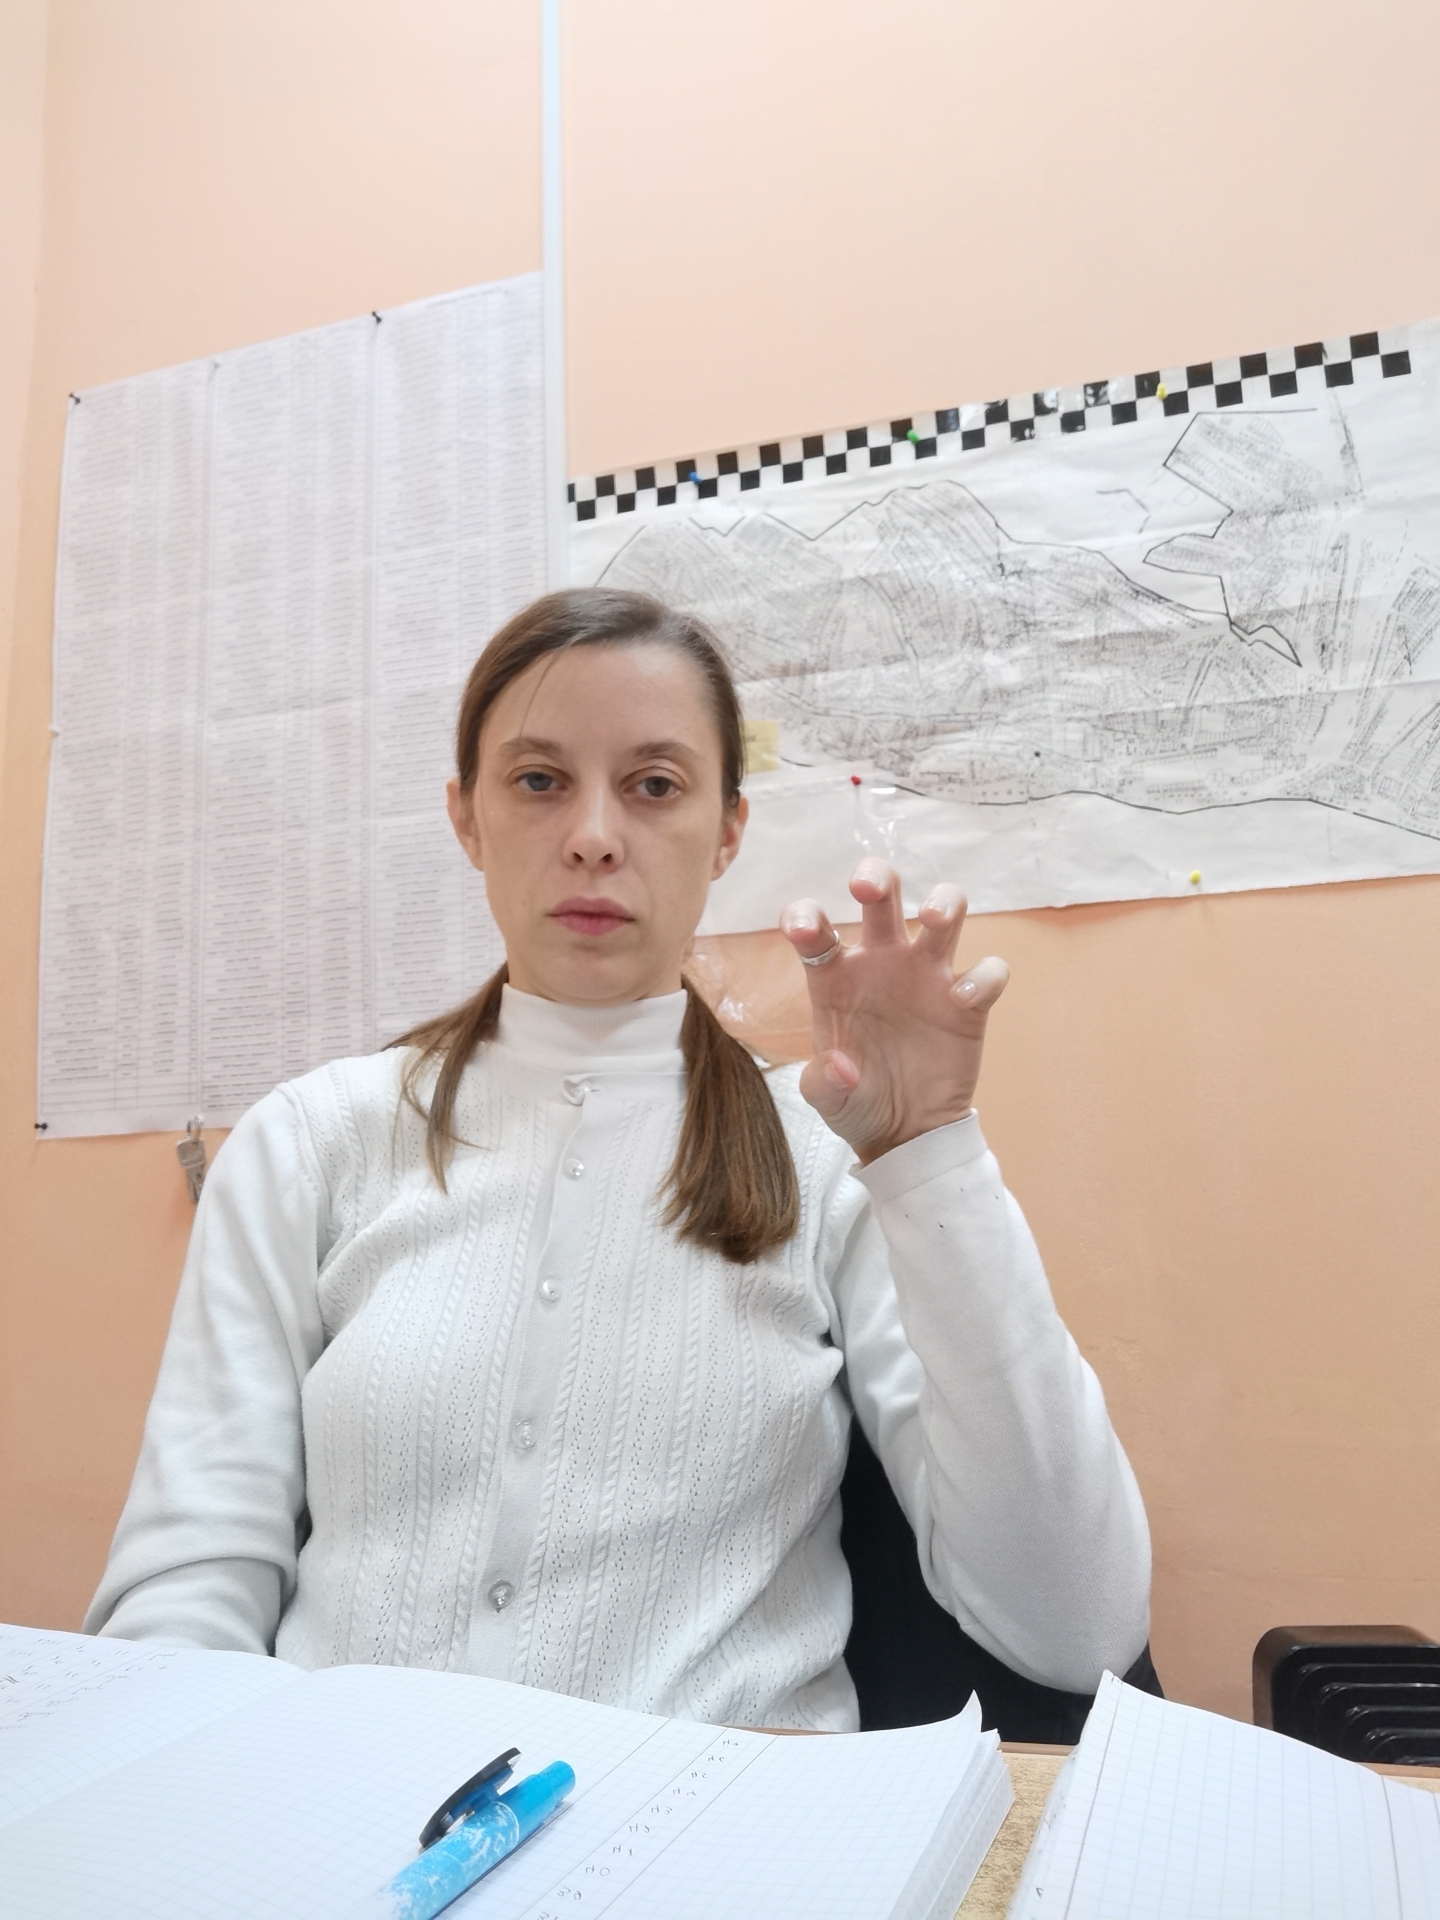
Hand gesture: grabbing